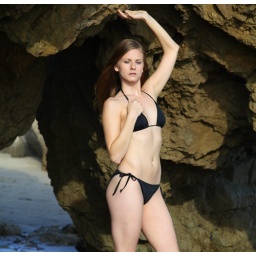
Photoshoot of a pretty model with long blonde hair and blue eyes in a black bikini.